Dew pond

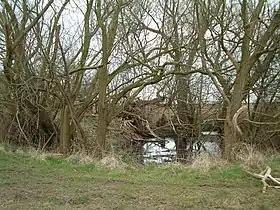
"Some people say an overhanging tree will help a pond". Dew pond on hill above West Leake Nottinghamshire.

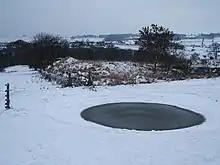
Circular catchment area visible in this Derbyshire dew pond pictured in winter

The mystery of dew ponds has drawn the interest of many historians and scientists, but until recent times there has been little agreement on their early origins. It was widely believed that the technique for building dew ponds has been understood from the earliest times, as Kipling tells us in "Puck of Pook's Hill": "the Flint Men made the Dewpond under Chanctonbury Ring." The two Chanctonbury Hill dew ponds were dated, from flint tools excavated nearby and similarity to other dated earthworks, to the Neolithic period. Landscape archaeology too seemed to demonstrate that they were used by the inhabitants of the nearby hill fort (probably from an earlier date than that of the surviving late Bronze Age structure) for watering cattle. A more prosaic assessment from Maud Cunnington, an archaeologist from Wiltshire, while not ruling out a prehistoric origin, describes such positive interpretations of the available evidence as no more than “flights of fancy”.